Mocidade Alegre

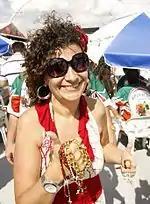
President Solange Bichara in counting of carnival

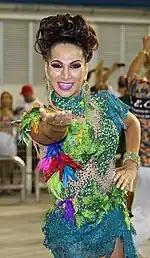
Aline Oliveira, current queen of battery of a samba school

It arose through a group of men dressed as women who went out by the streets of the Central Region of São Paulo. This group was formed by Juarez Cruz, his brothers Salvador Cruz, Carlos Cruz and two more friends. The three brothers came from the town of Campos dos Goytacazes and lived in São Paulo since 1948. Because of a joke, alluding to two situations that raged in São Paulo at the recovery of trams and closing of brothels of the Bom Retiro district by the city, the merrymakers baptised the group in 1958 as "Block of the first moths retrieved from Bom Retiro". Until then, only men participated in the group. In 1963, for the first time a woman paraded, a year when its members came out in clown costumes by Avenida São João.